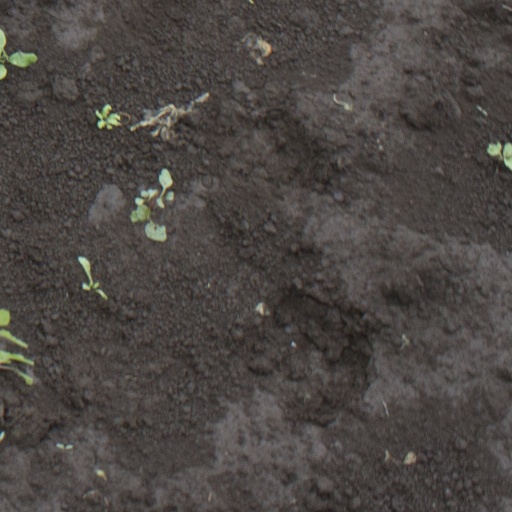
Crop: soybean